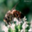
Label: bee